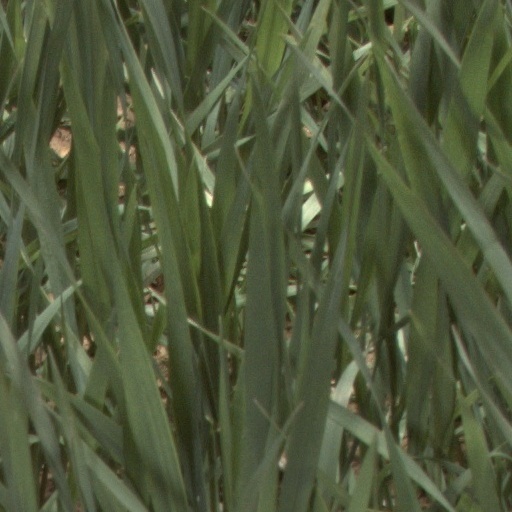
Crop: wheat